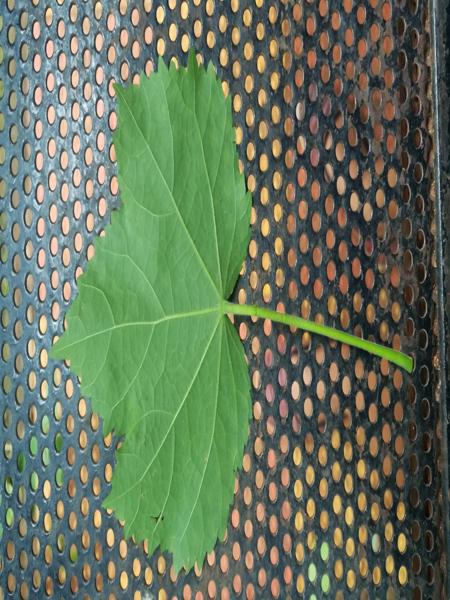
Plant: Kasambruga